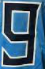
Number: 9